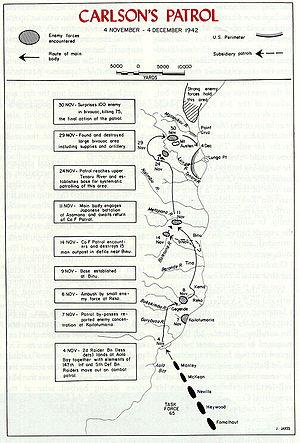
La Carlson’s patrol, également connue sous le nom de The Long Patrol ou Carlson's long patrol, est une opération menée par le 2nd Raider Battalion des Marine Raiders sous le commandement d'Evans Carlson à Guadalcanal durant la bataille de Guadalcanal contre l'armée impériale japonaise du 6 novembre au 4 décembre 1942. Au cours de cette opération, les Raiders ont marché à travers les lignes japonaises pour empêcher toute possibilité de retraite aux forces commandées par Toshinari Shōji, qui tentaient d'échapper à l'encerclement durant la bataille de Koli Point.